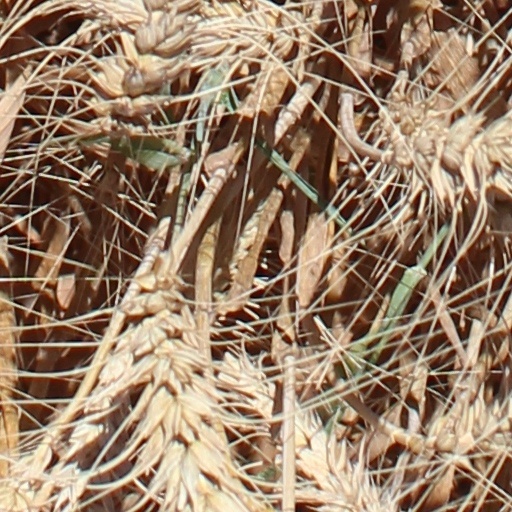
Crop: wheat